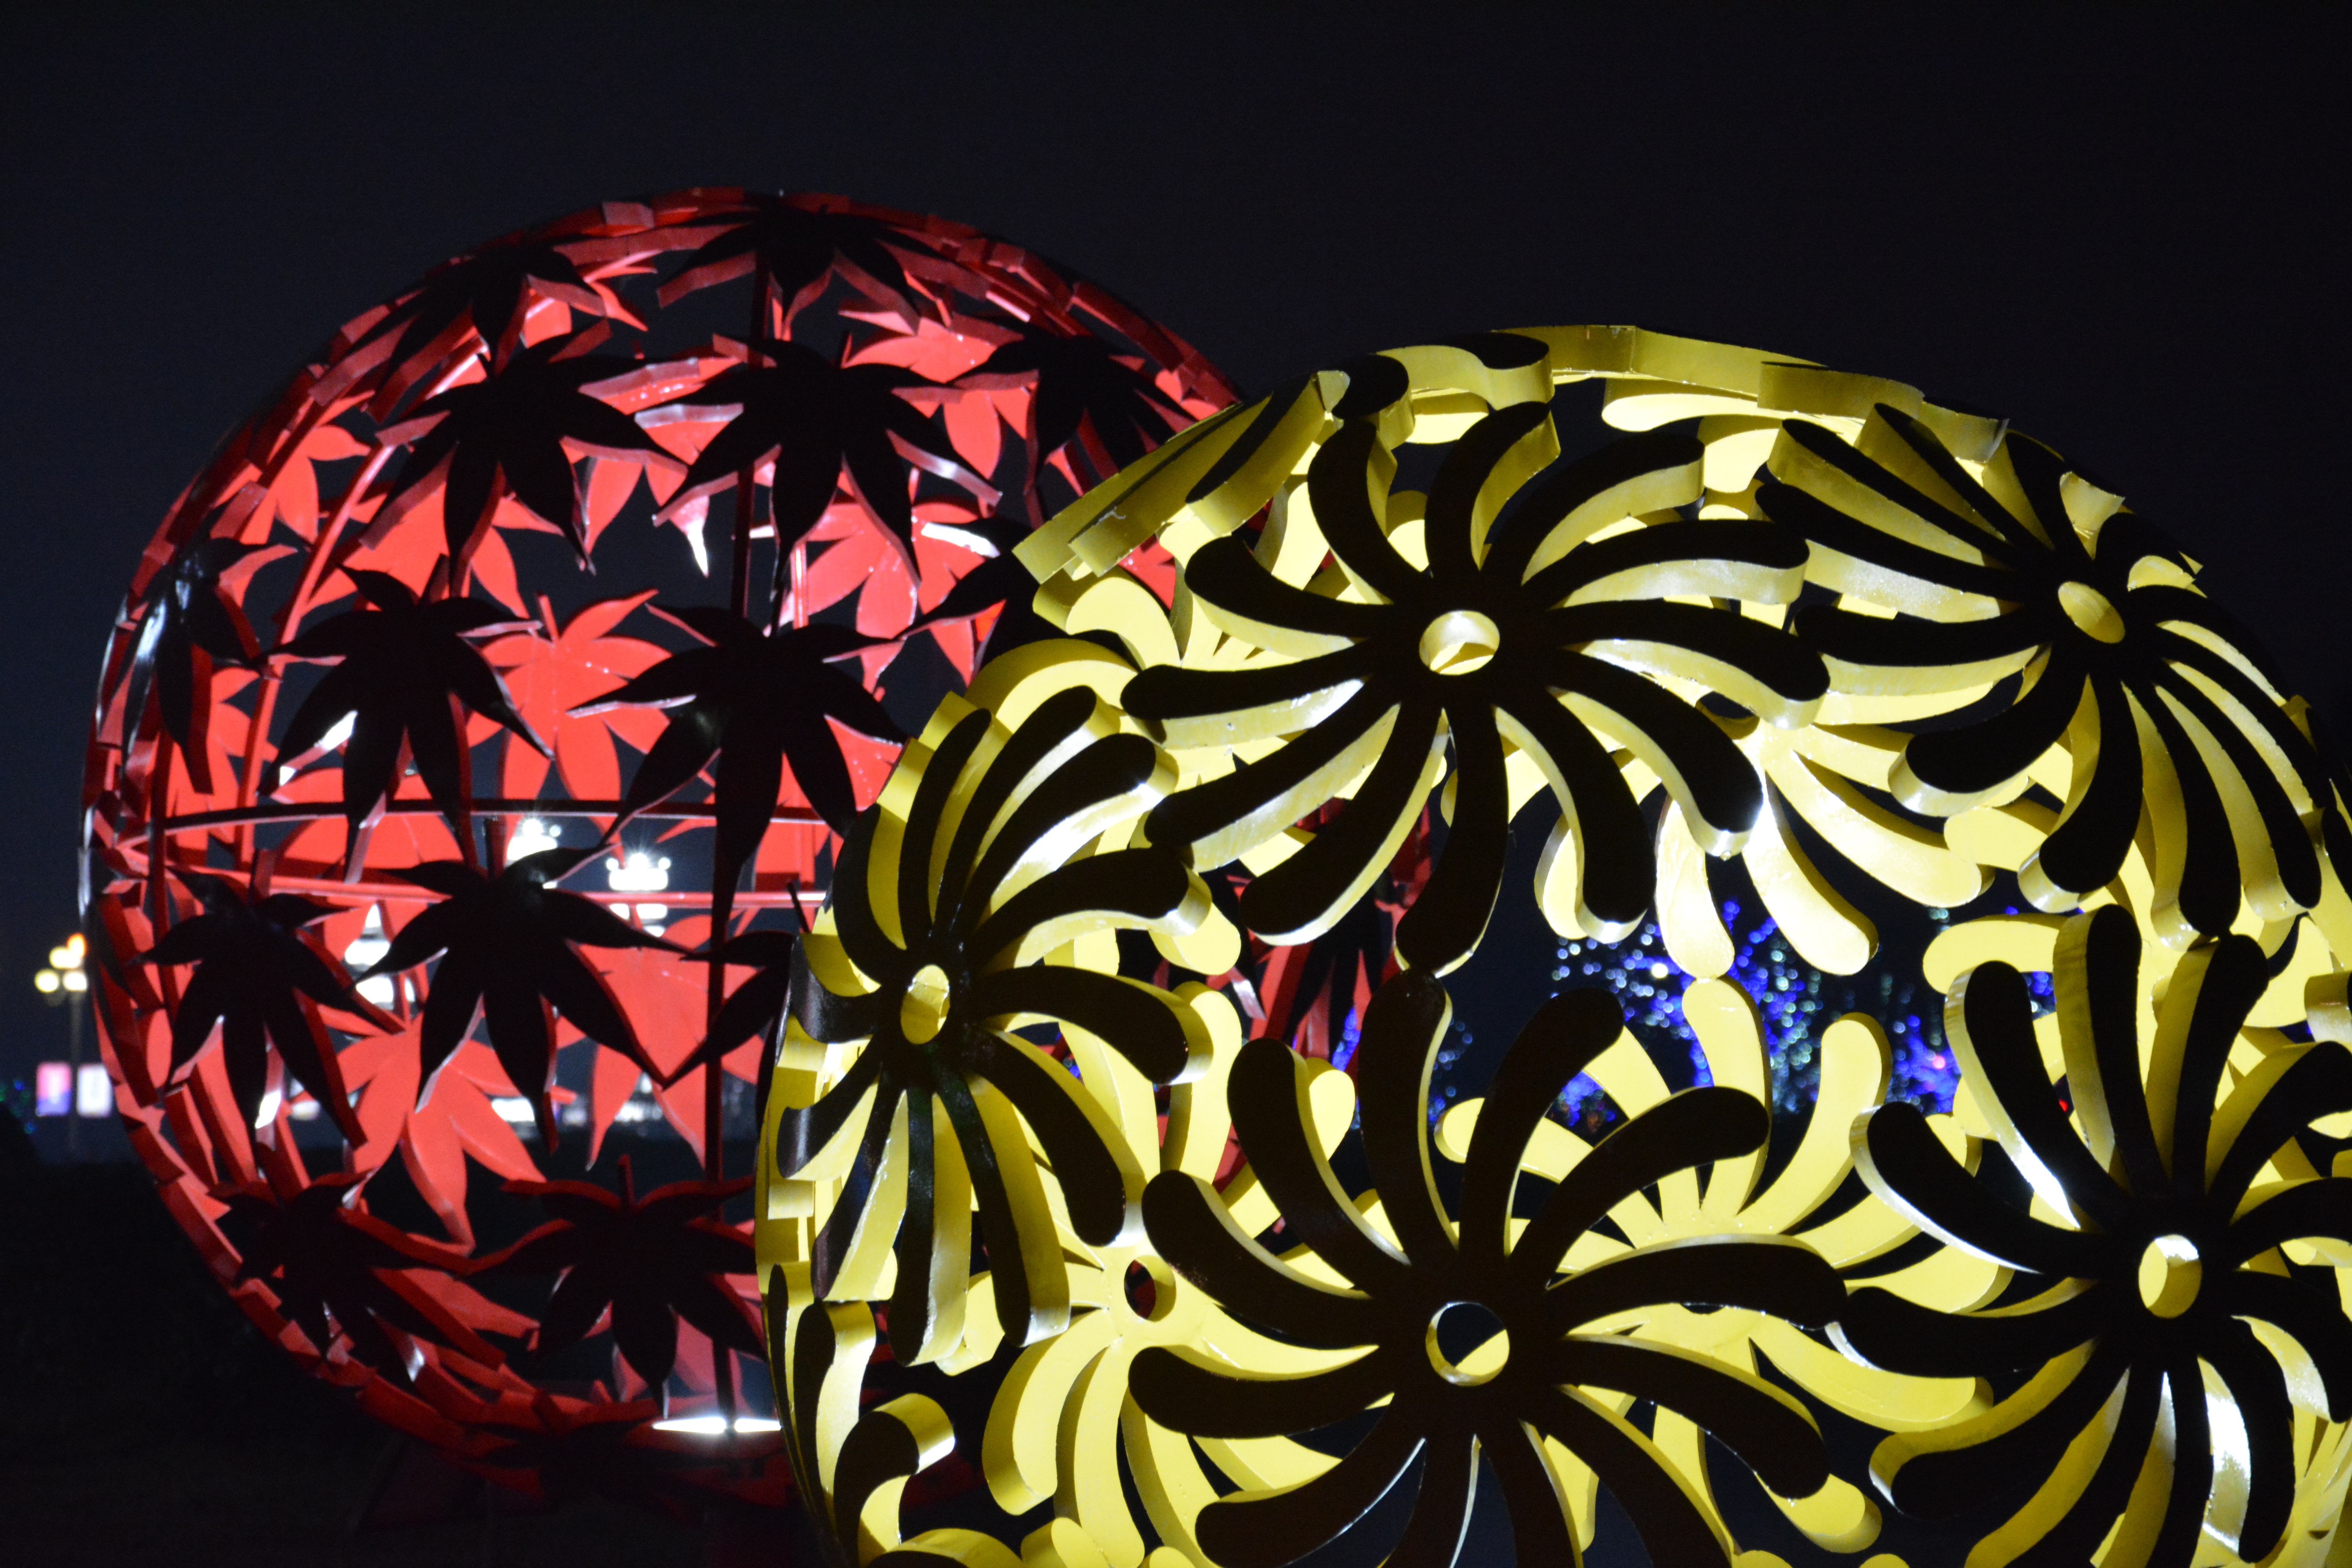
light, night, wheel, flower, window, glass, pattern, color, lighting, toy, circle, neon light, art, symmetry, sphere, kaleidoscope, park night